Apostelkirche

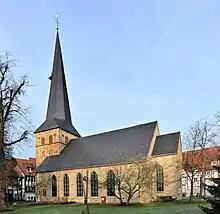
Apostelkirche (Gütersloh)

The Apostelkirche is the oldest church building in the district town of Gütersloh in North Rhine-Westphalia. The church was declared a listed building in 1984.